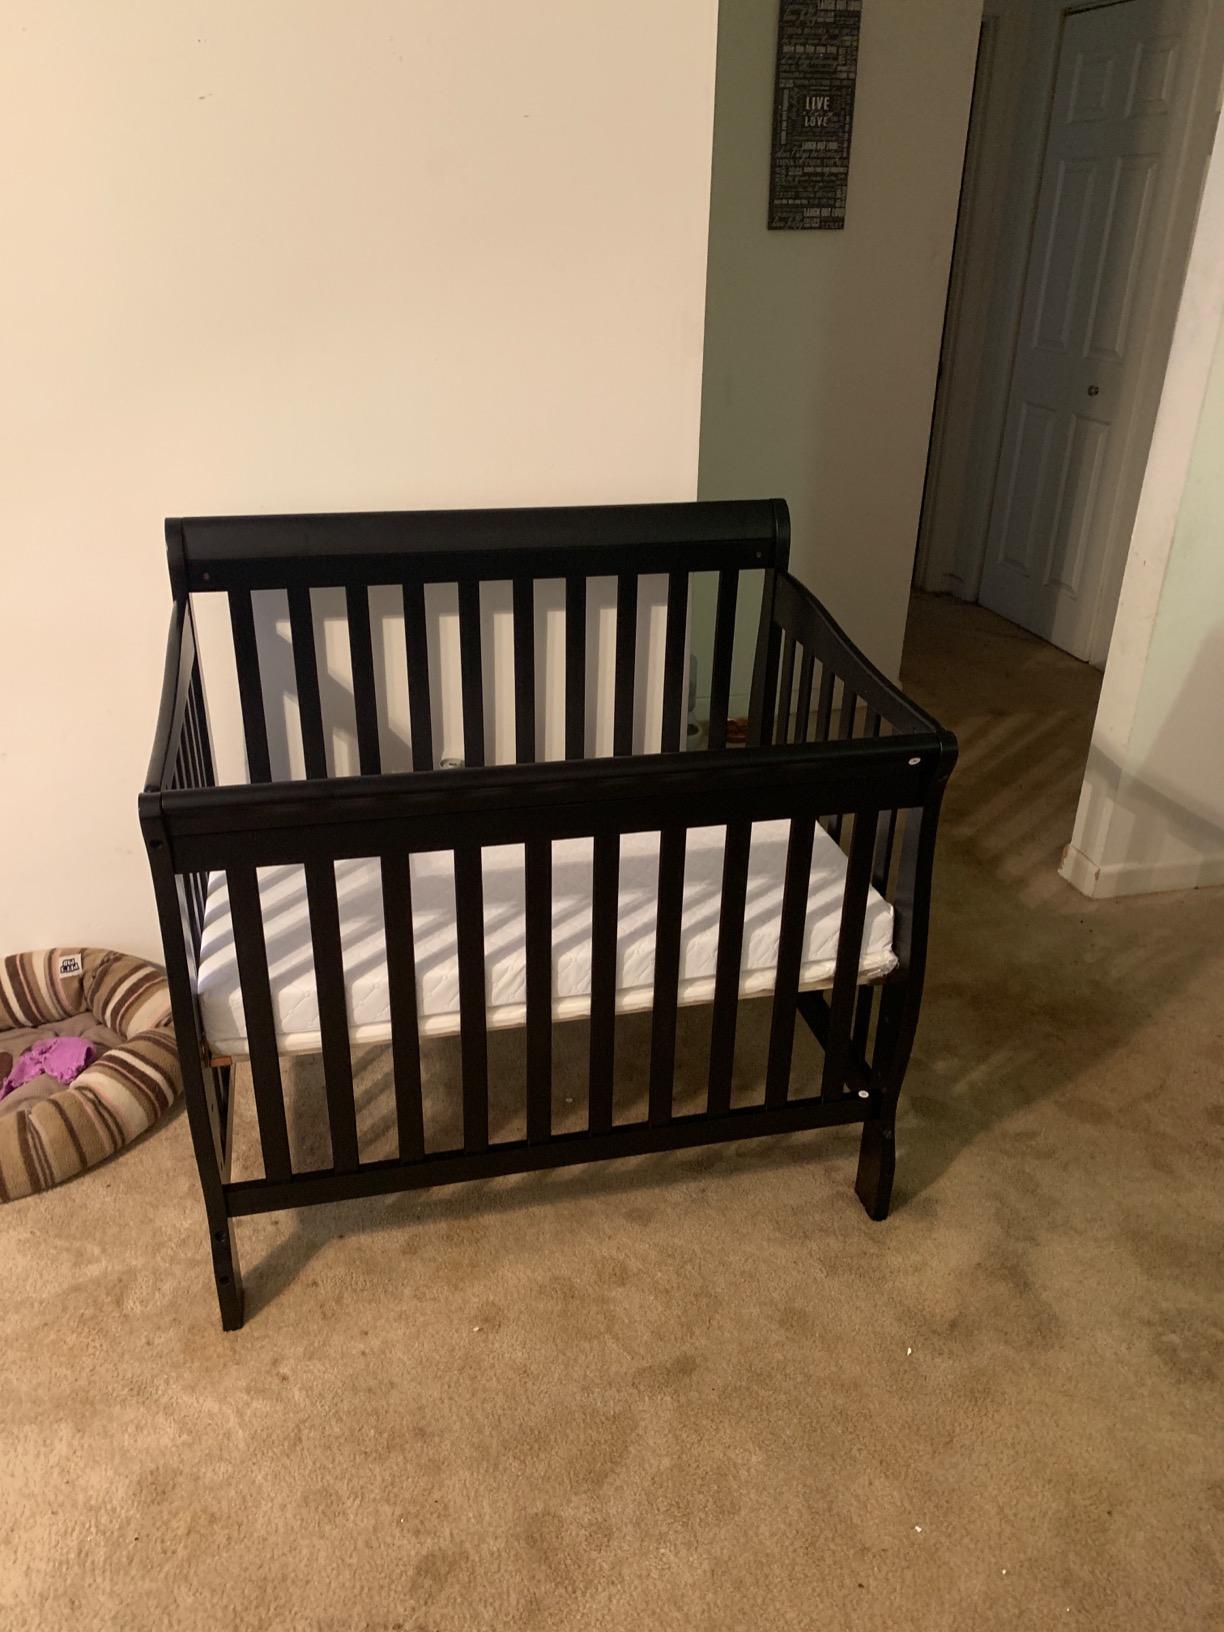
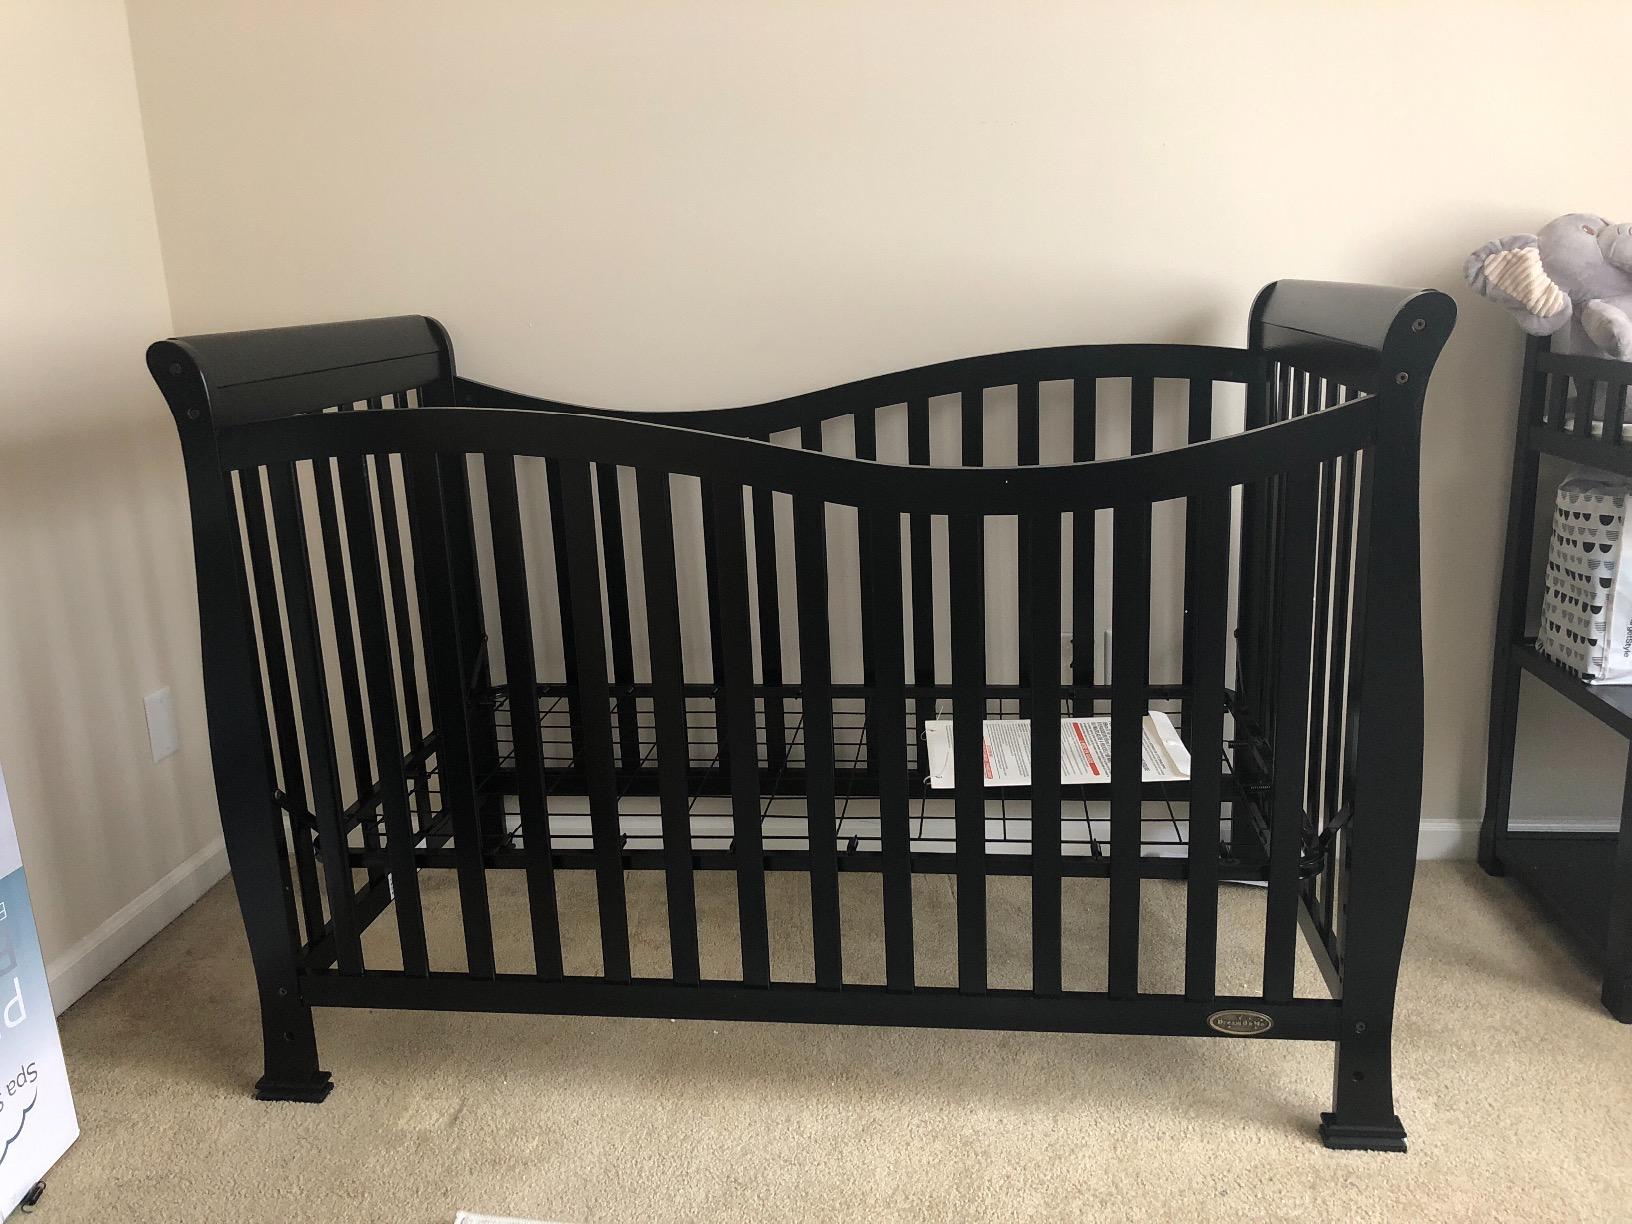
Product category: products_crib
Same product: no